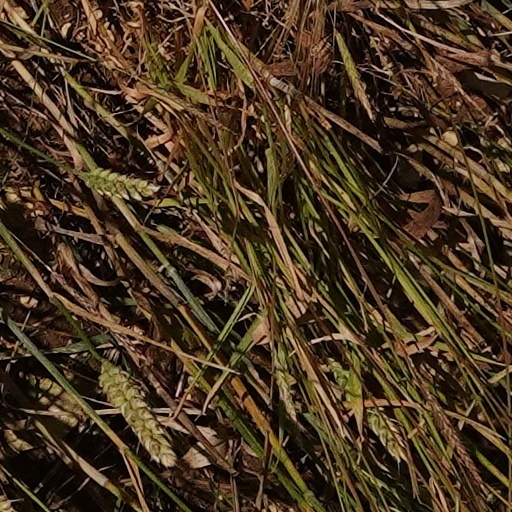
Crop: wheat